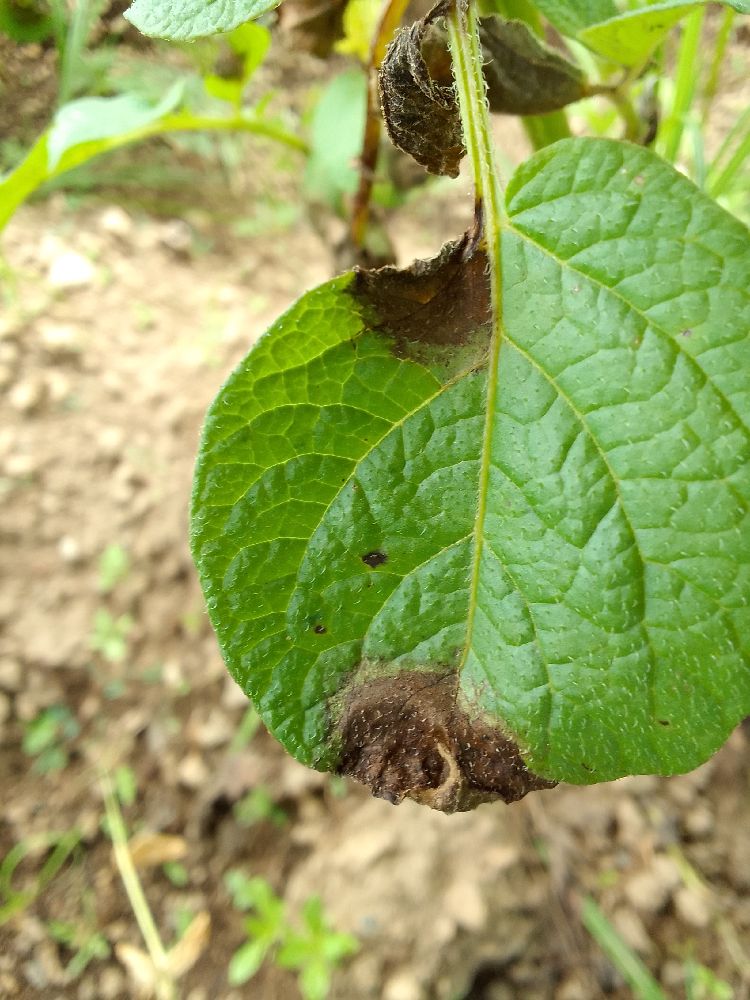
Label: Late blight